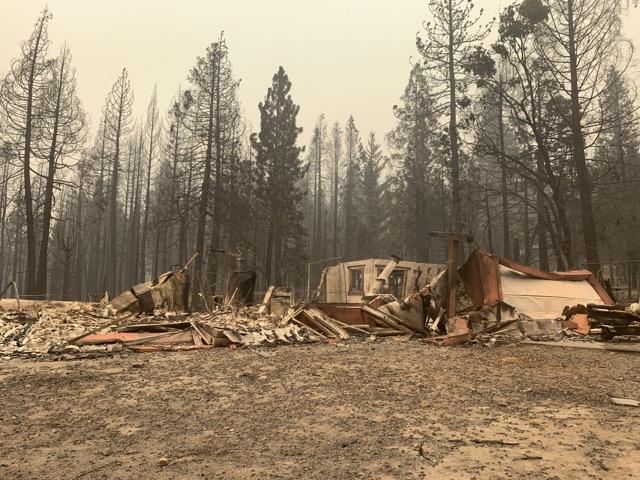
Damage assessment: destroyed